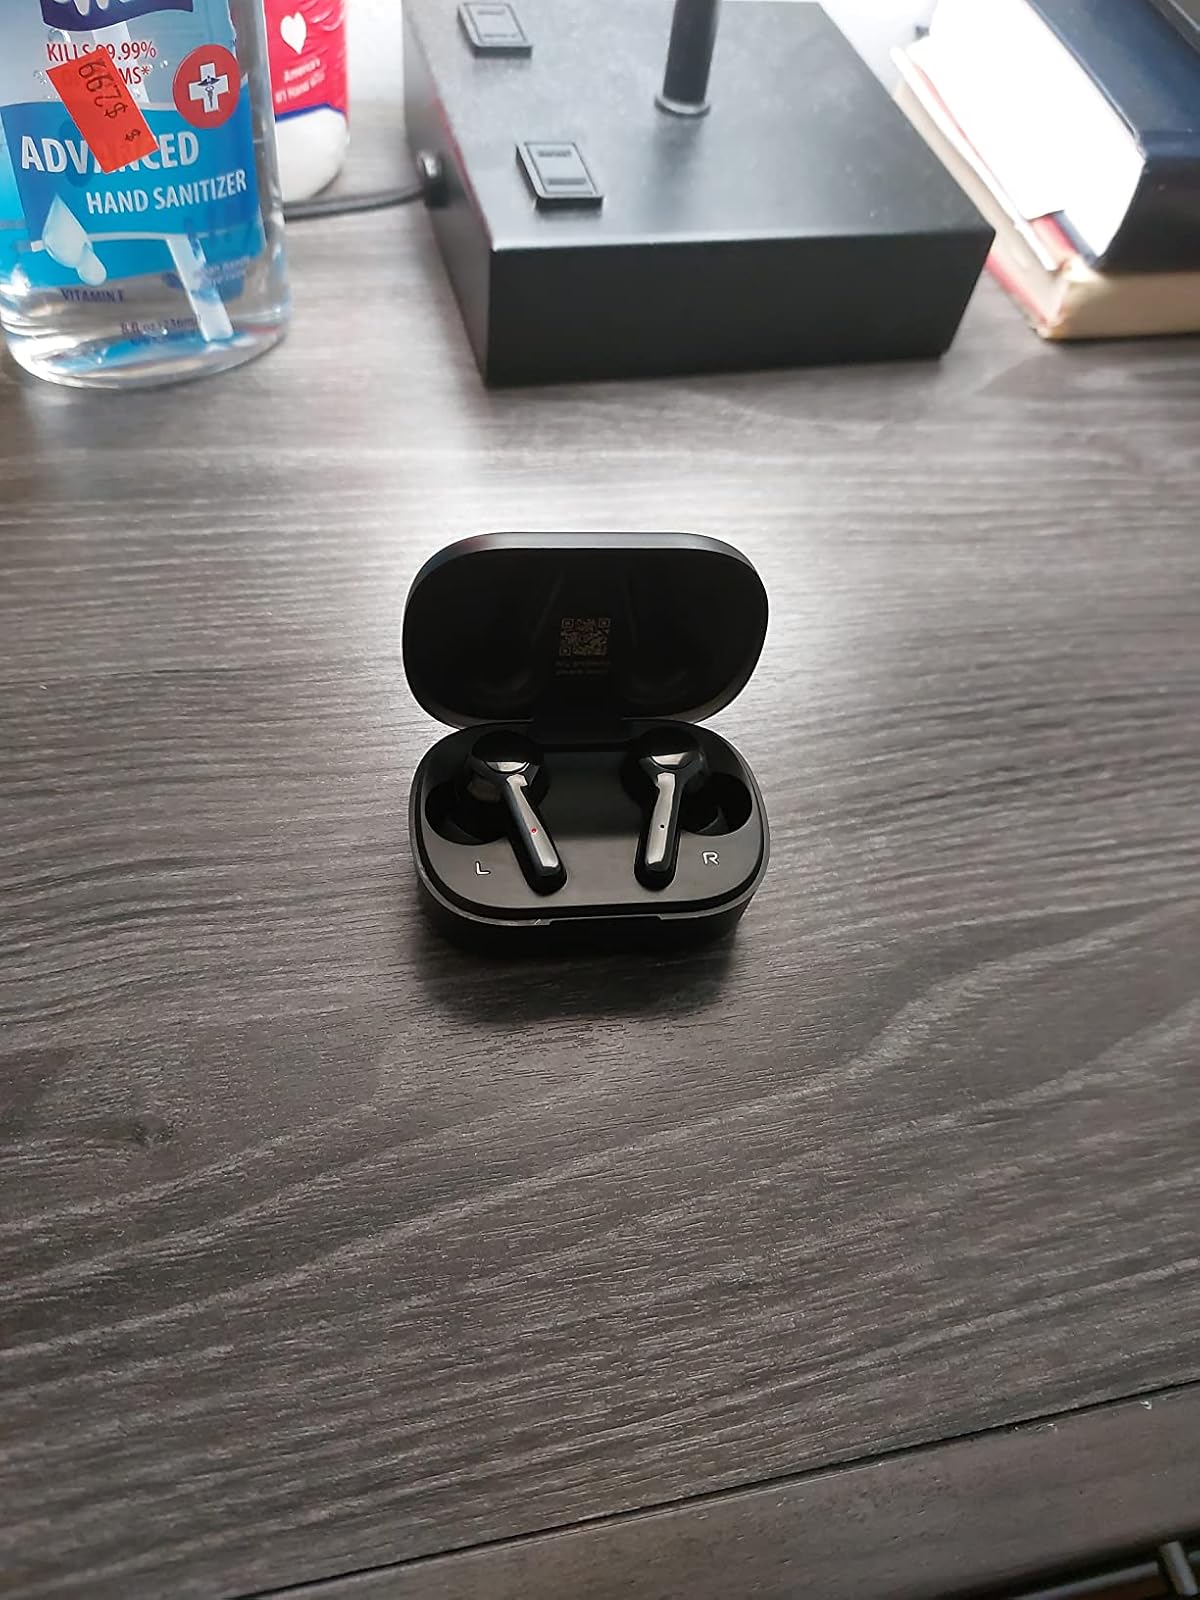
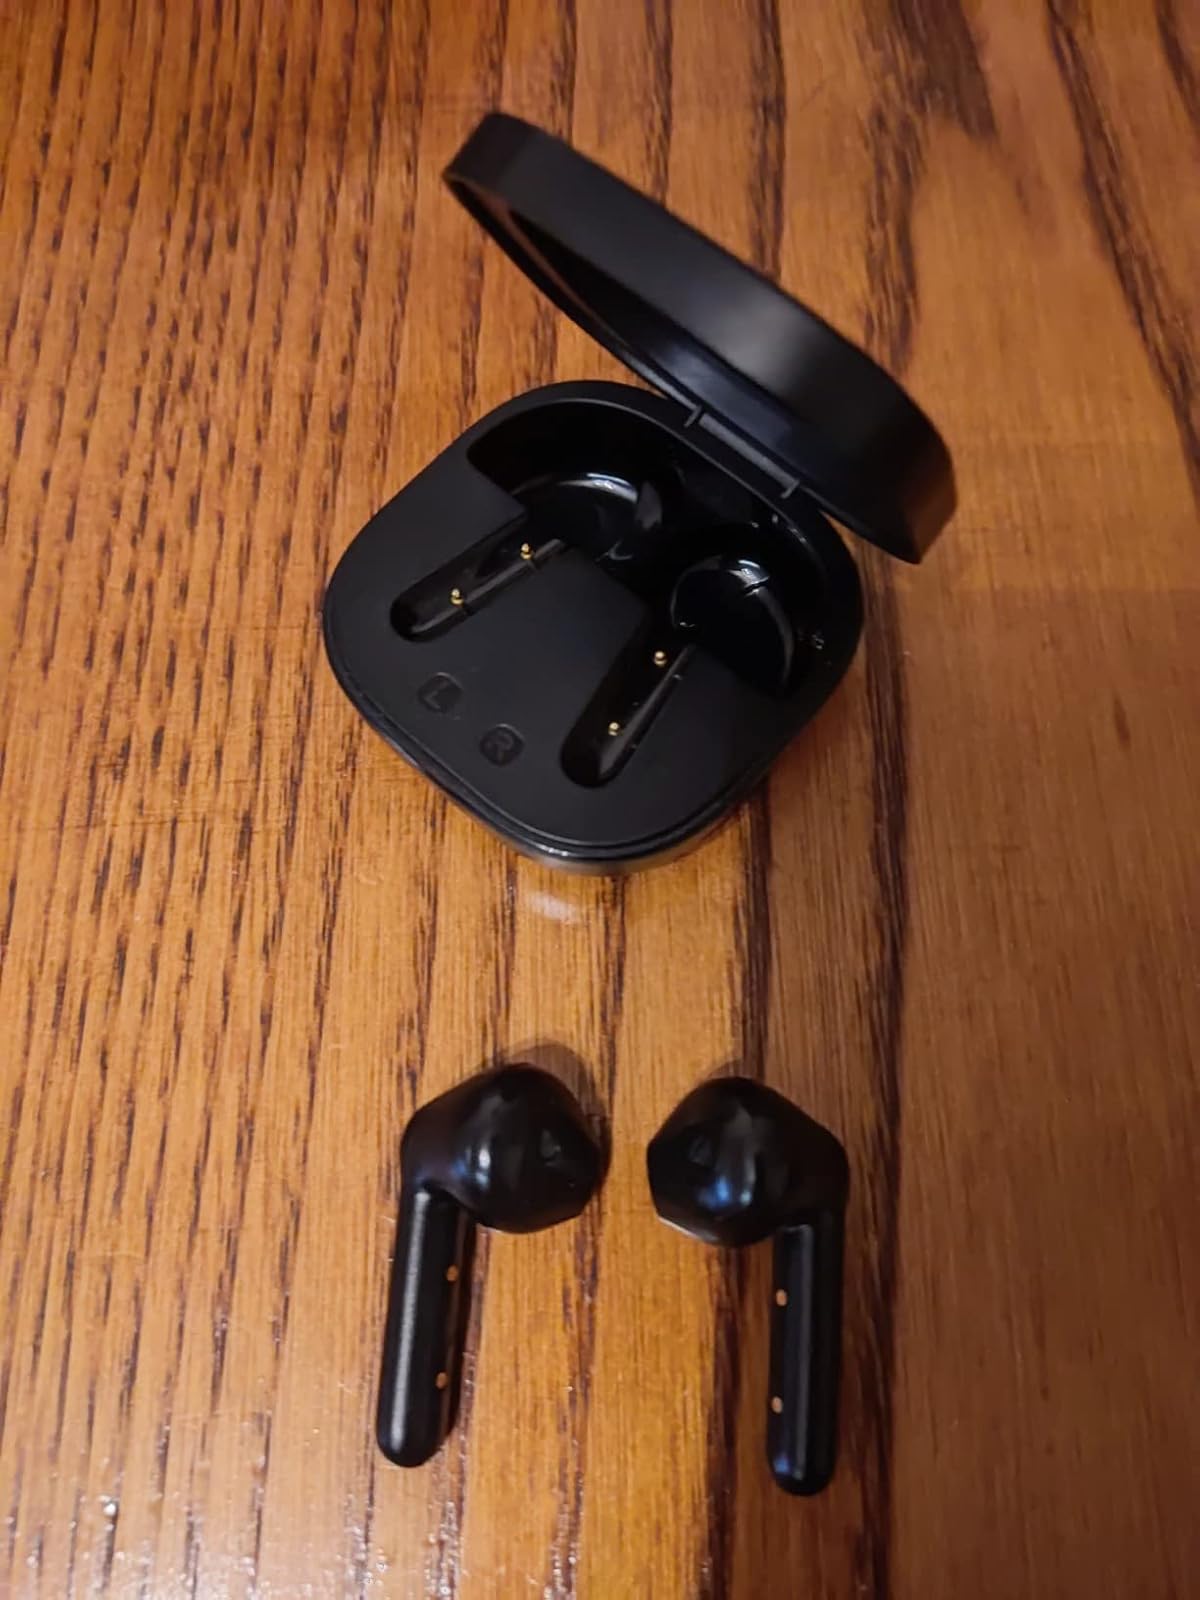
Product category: earbuds
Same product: no